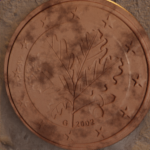
Coin value: 2cents
Country: de
Edition: standard